Kapila Vatsyayan

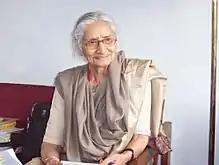
Vatsyayan in 2006

Kapila Vatsyayan (25 December 1928 – 16 September 2020) was a leading scholar of Indian classical dance, art, architecture, and art history. She served as a member of parliament and bureaucrat in India, and also served as the founding director of the Indira Gandhi National Centre for the Arts.